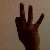
The image shows a hand gesture representing the number 9 in Indian Sign Language.